History of Montana

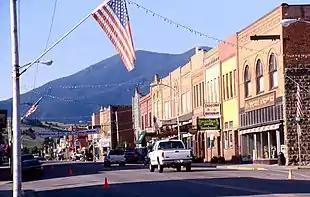
Main Street in Red Lodge, 2000, showing iron facades on buildings

The Nez Perce people were settled what today is Washington and Oregon, though made hunting forays into western Montana. However, in 1877 pressure from white settlers led to several incidents of violence and a significant number of the Nez Perce were forced from their home region and fled rather than submit to being moved to a reservation. With 2000 U.S. soldiers in pursuit, 800 Nez Perce spent over three months outmaneuvering and battling their pursuers, led by General Howard. They traveled across Oregon, Washington, Idaho, Yellowstone National Park, and Montana. In the process, they held off the Army at the Battle of the Big Hole in southwestern Montana, dropped into Yellowstone Park, then traveled into east-central Montana where they attempted to ally with both the Crow and the Arapaho, but were rebuffed due to tensions surrounding the aftermath of the Battle of the Little Bighorn. They then turned north, attempting to reach Canada.